Imperial (British automobile)

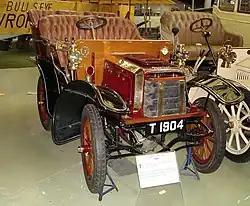
The 1904 Imperial in the Manchester Museum of Science and Industry.

Imperial Autocar Manufacturing company was based in Manchester, England. Two cars were introduced in 1901 with either a 3.5 hp 2 cylinder engine under the seat or 6 hp 2 cylinder engine front mounted.